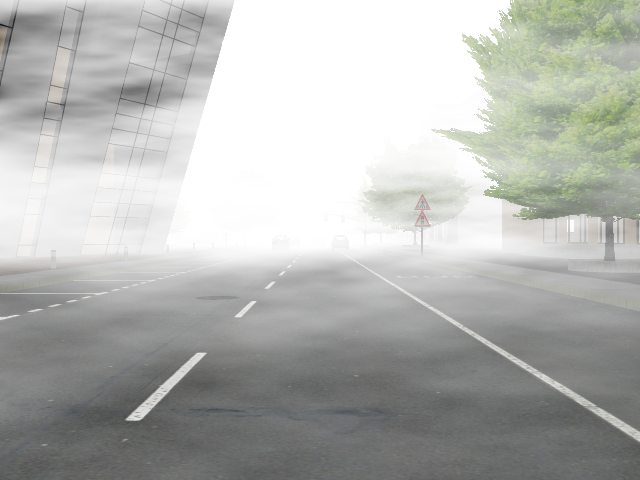
Weather: foggy or hazy